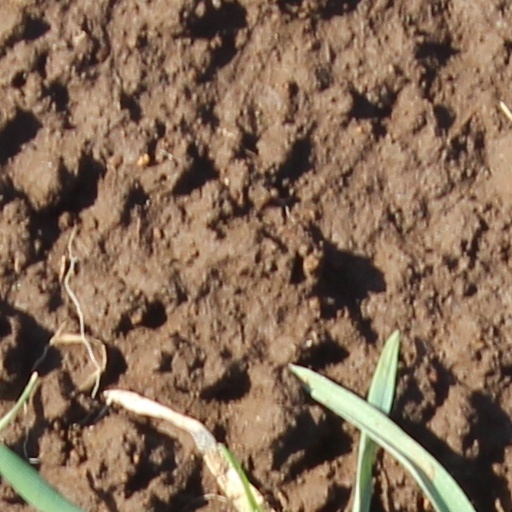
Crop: wheat